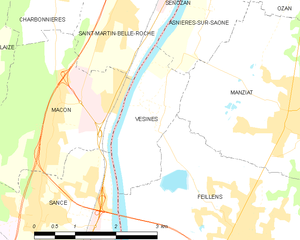
Carte des communes françaises: Vésines